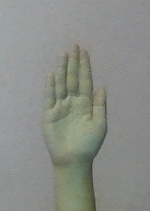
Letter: seen